Winden (Pfalz) station

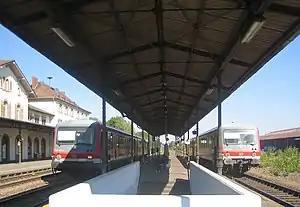

Winden (Pfalz) station is in the town of Winden in the German state of Rhineland-Palatinate and is its public transport node. At the station, the line to Wissembourg in Alsace branches off the Palatine Maximilian Railway ("Pfälzische Maximiliansbahn"), which runs from Neustadt an der Weinstraße to Karlsruhe. In addition, the "Kurbadlinie" ("Spa Line") branches off at the station to Bad Bergzabern. It is located at the eastern edge of the town. It is classified by Deutsche Bahn as a category 4 station.